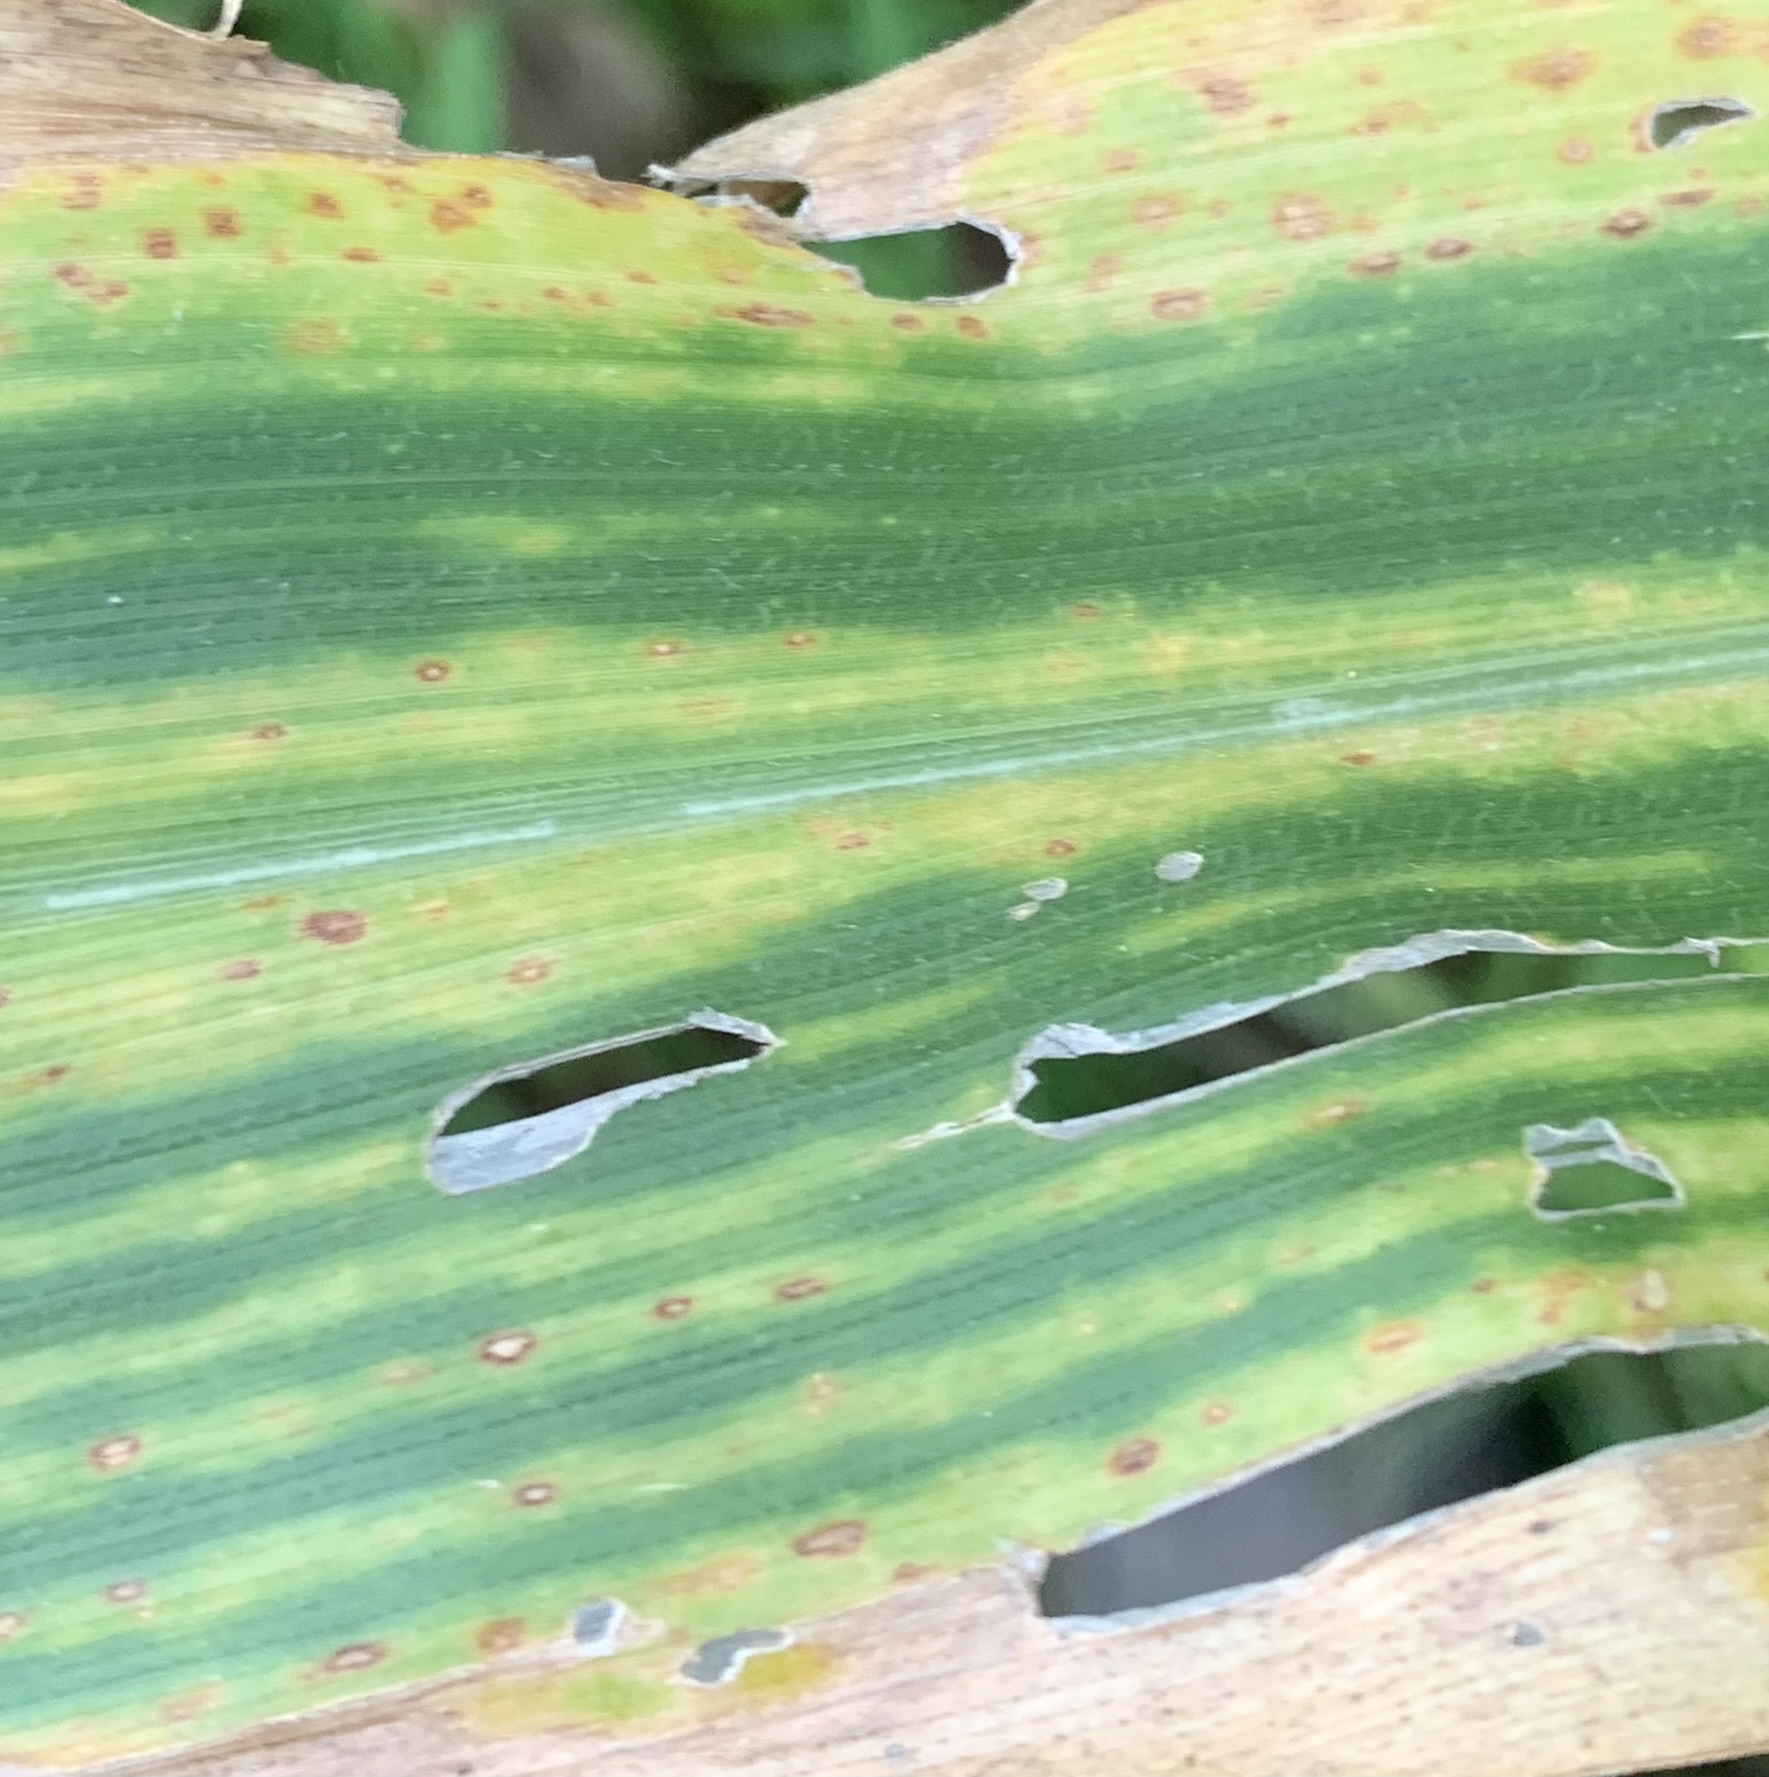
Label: MLN